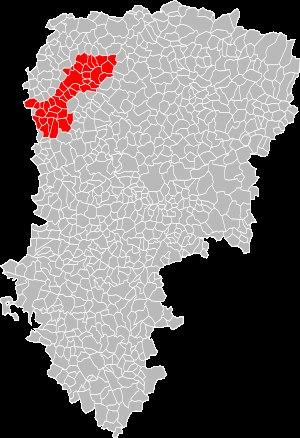
Clastres est une commune française située dans le département de l'Aisne, en région Hauts-de-France.
Neuville-Saint-Amand est une commune française agricole située dans le département de l'Aisne, en région Hauts-de-France.
Flavy-le-Martel est une commune française située dans le département de l'Aisne, en région Hauts-de-France.
Dury est une commune française située dans le département de l'Aisne, en région Hauts-de-France.
Remaucourt est une commune française située dans le département de l'Aisne, en région Hauts-de-France.